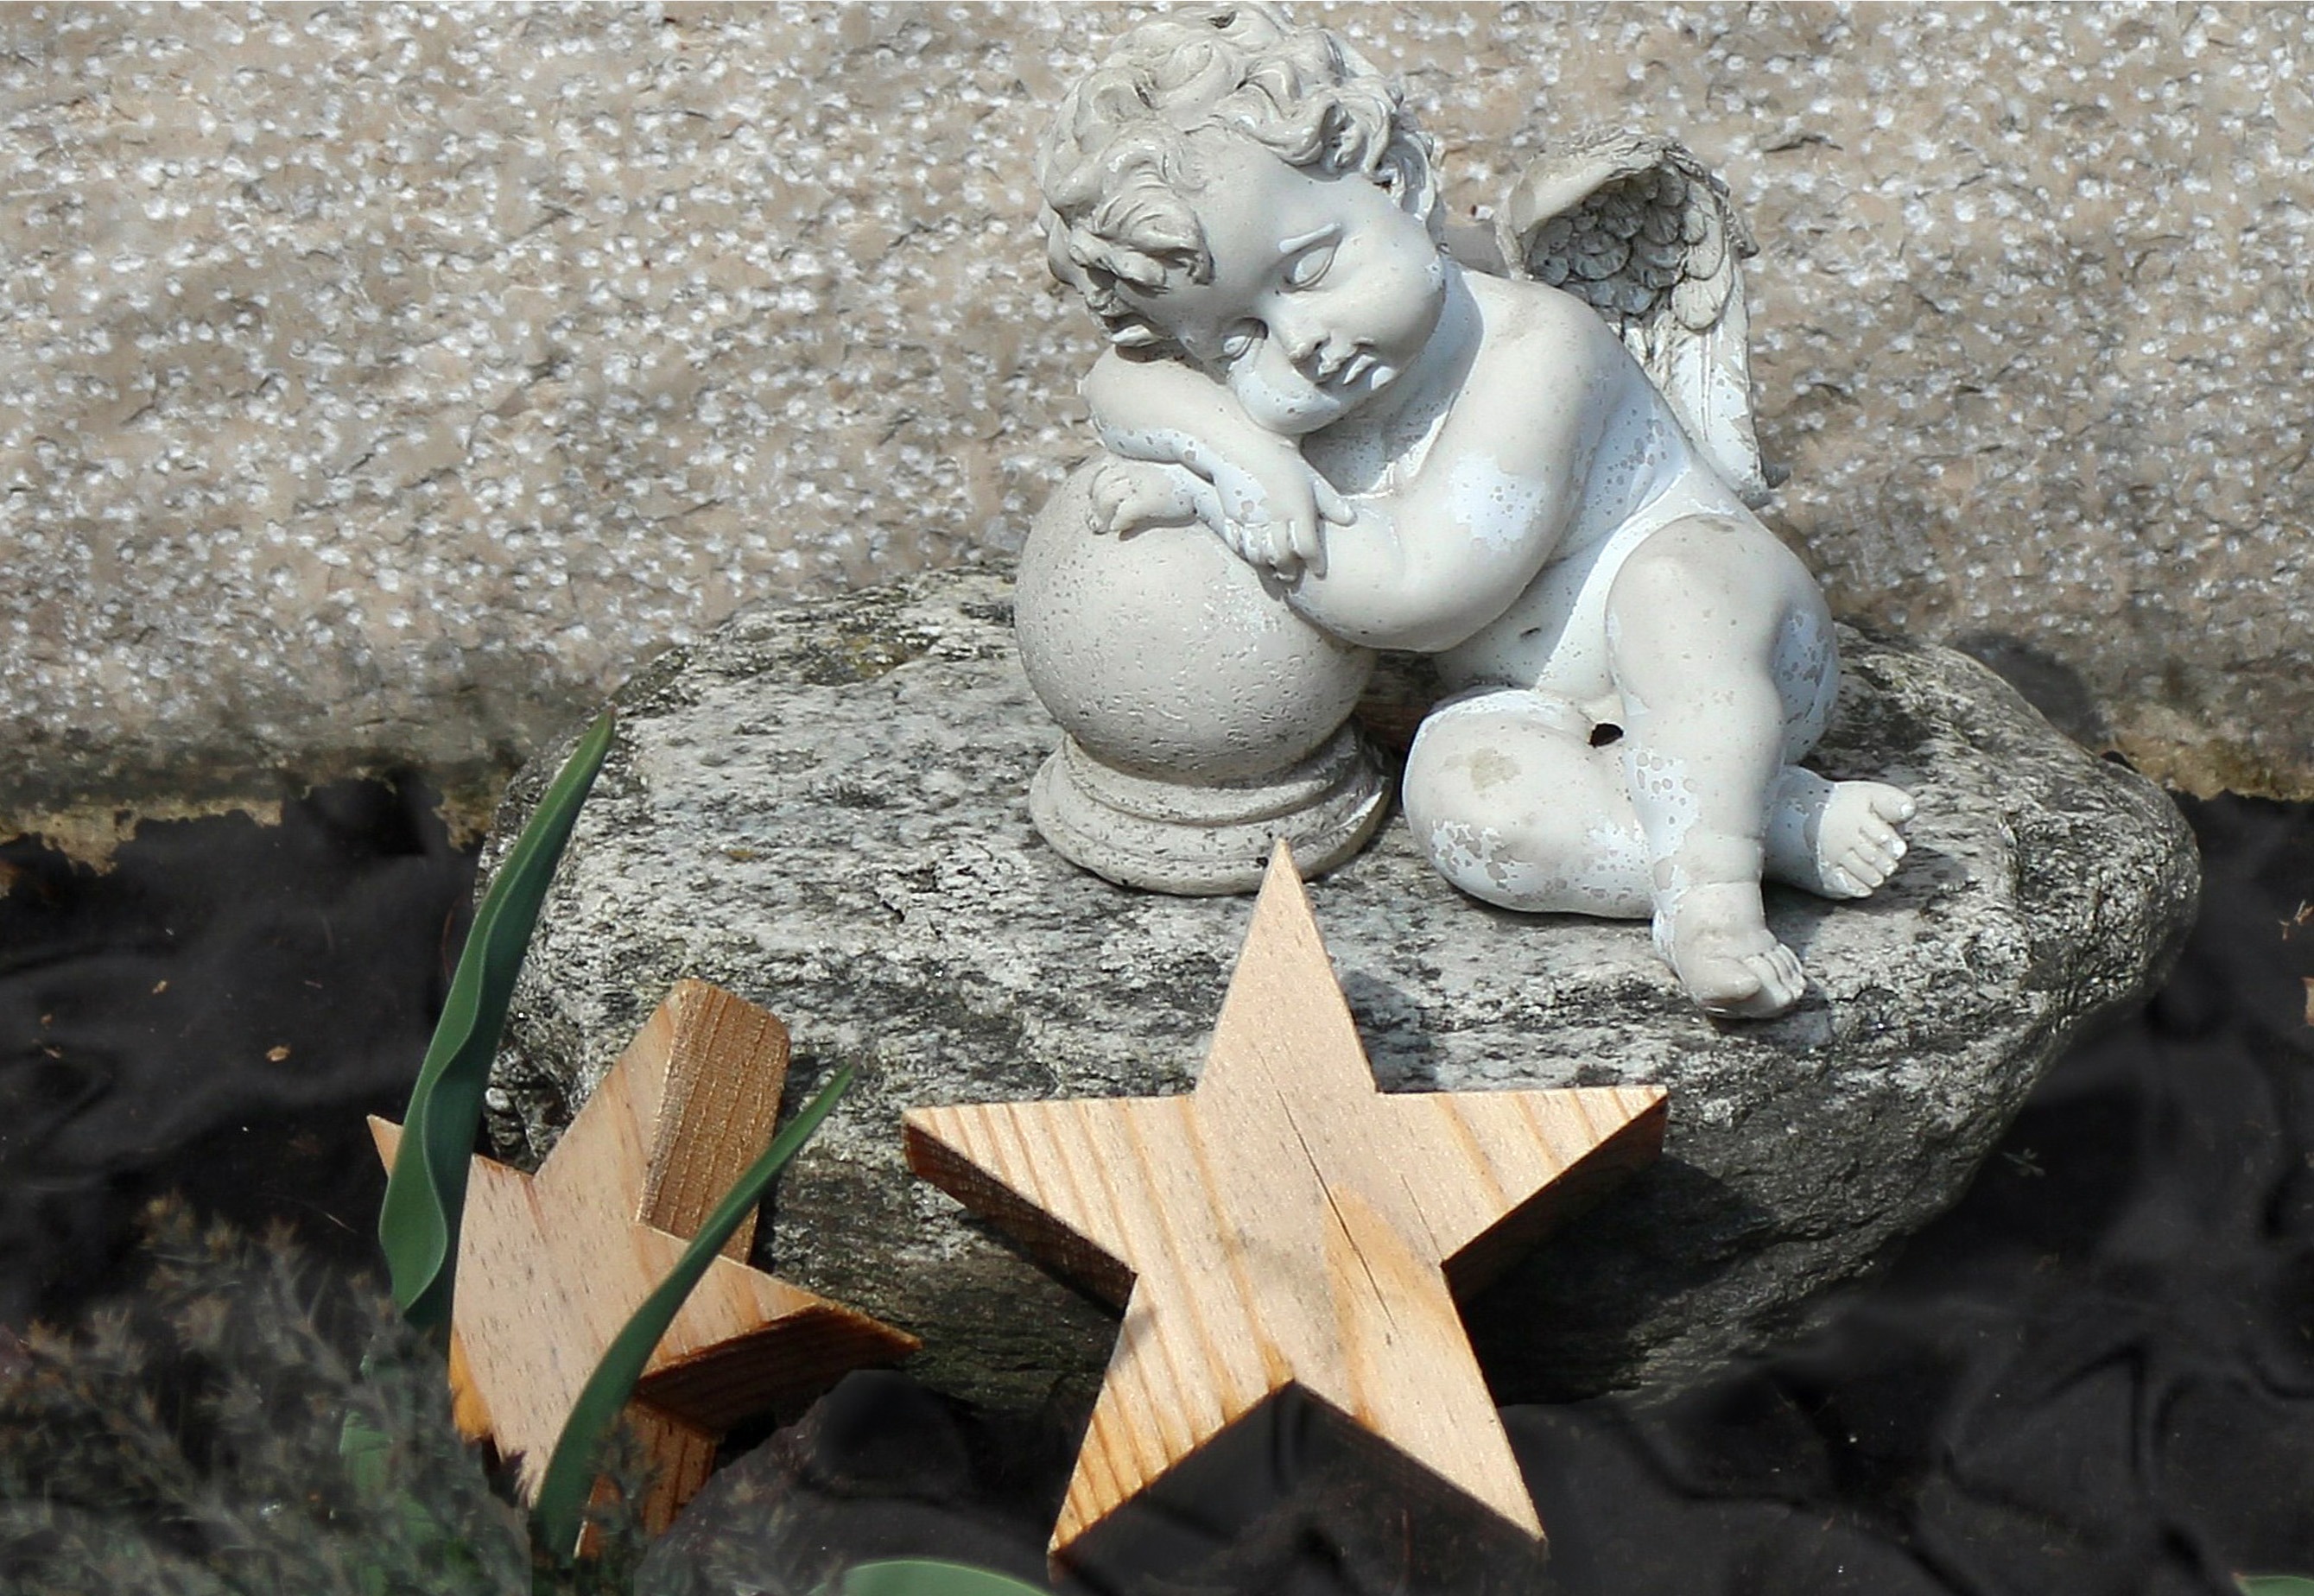
rock, leaf, flower, monument, statue, sleeping, sculpture, angel, art, figure, temple, carving, dreaming